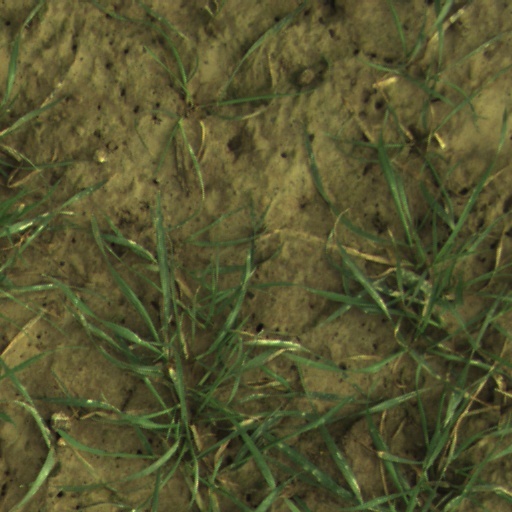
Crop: wheat